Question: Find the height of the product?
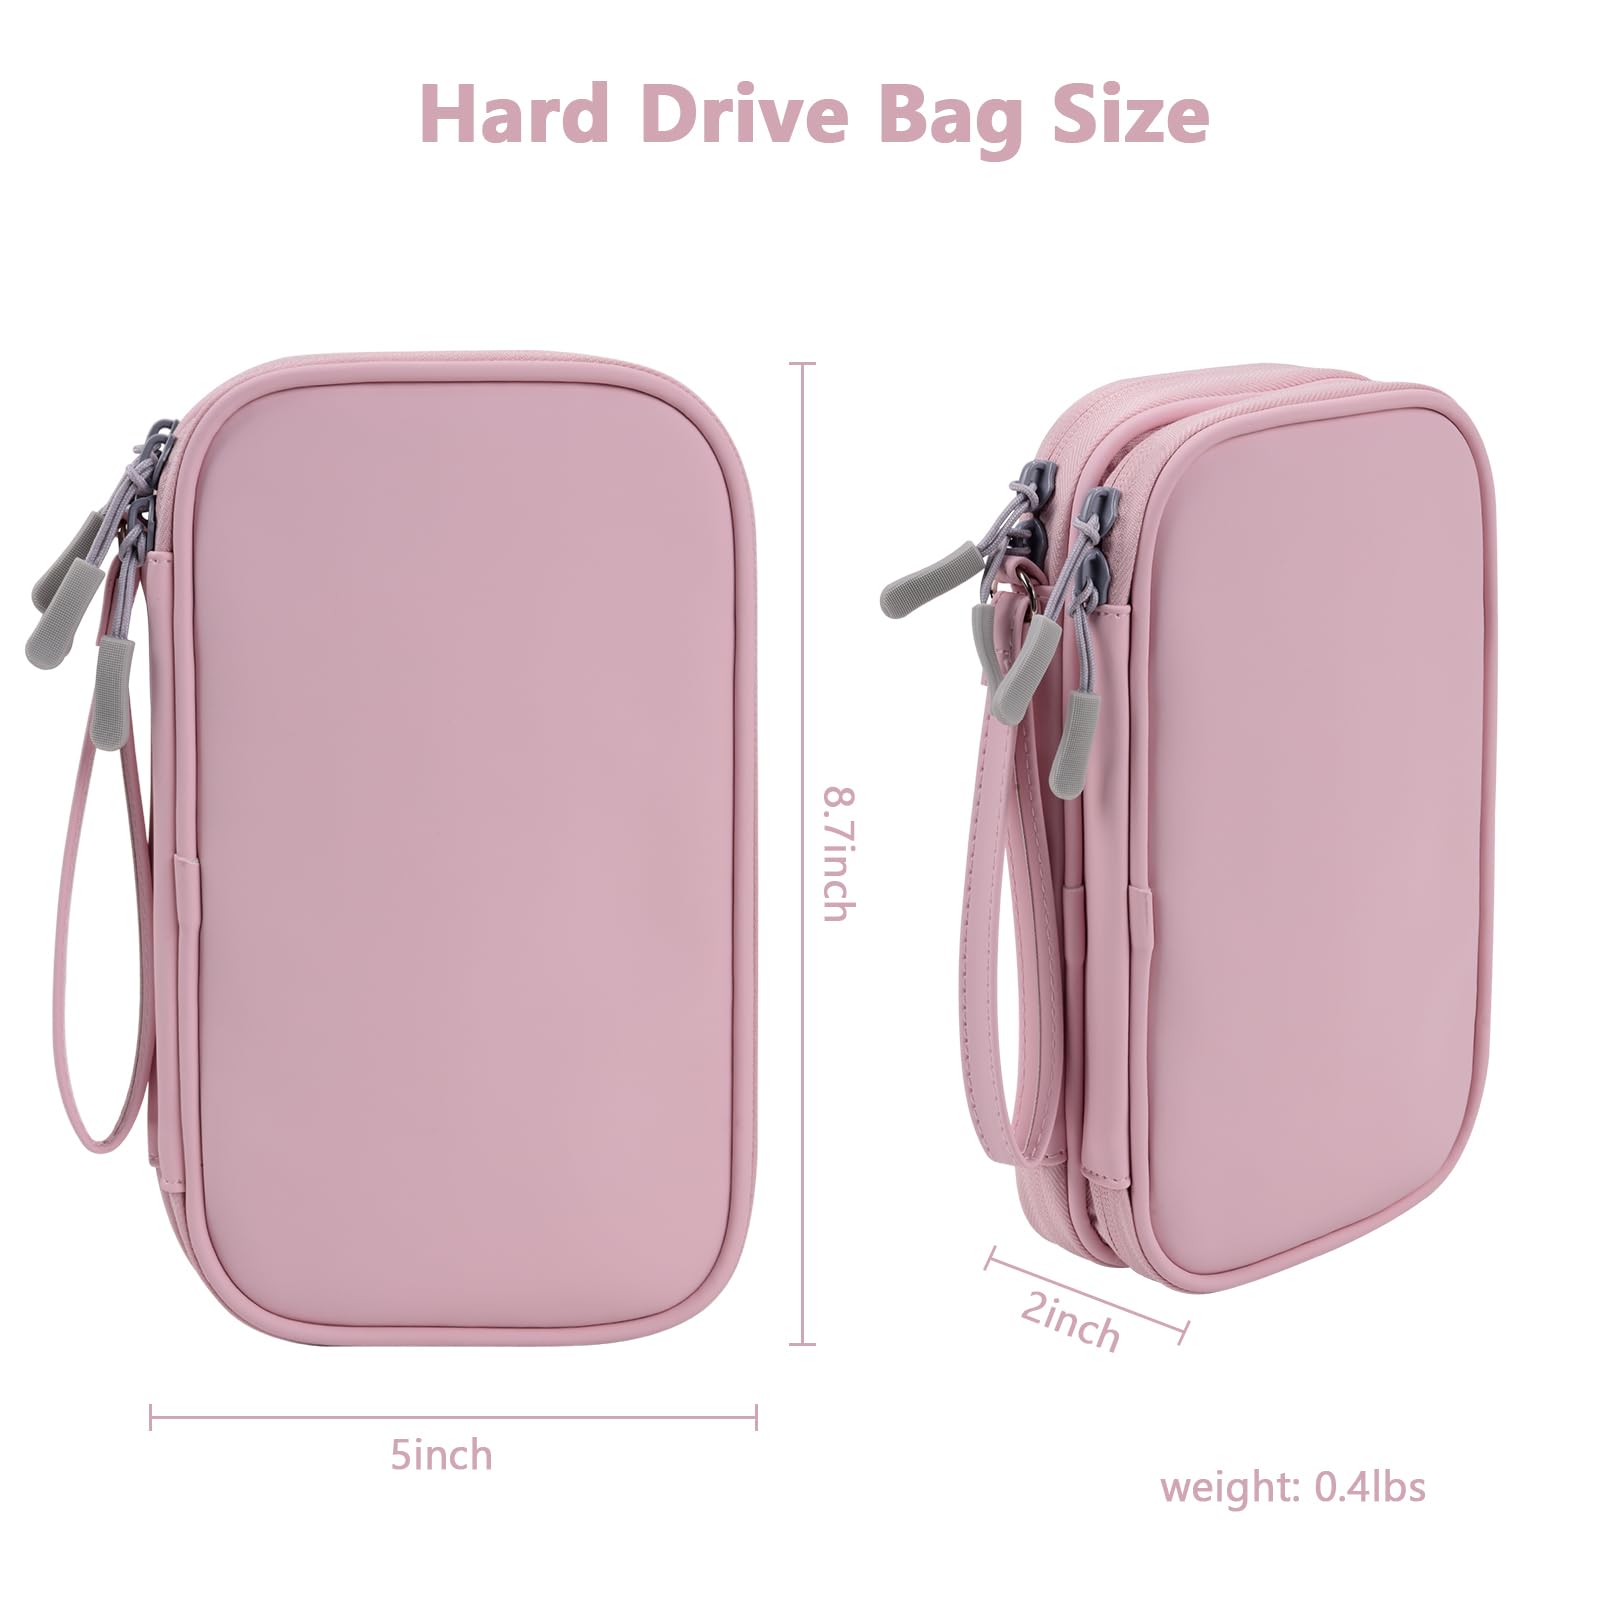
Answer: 8.7 inch